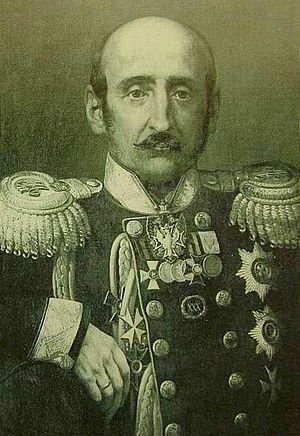
Liste chronologique des membres du Conseil d'État de l'Empire russe du 3 mars 1801 au 17 avril 1906.